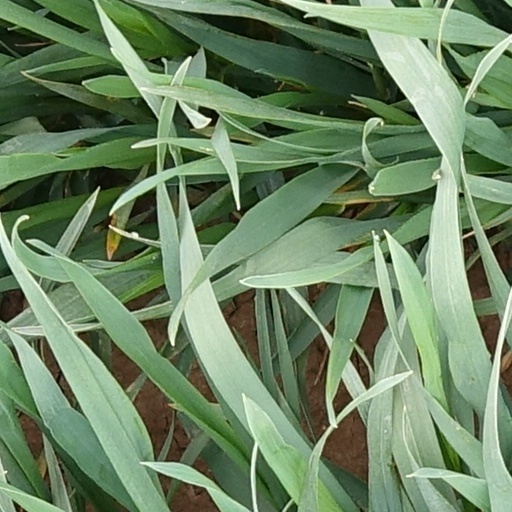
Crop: wheat